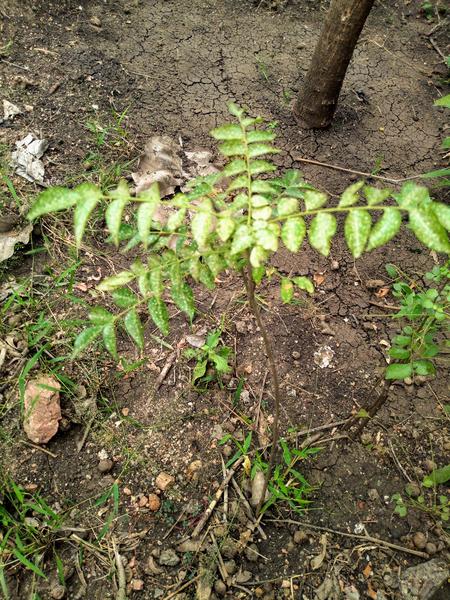
Plant: Curry_Leaf